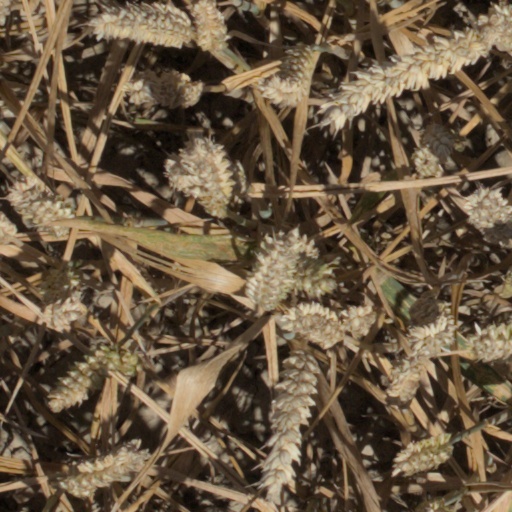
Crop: wheat